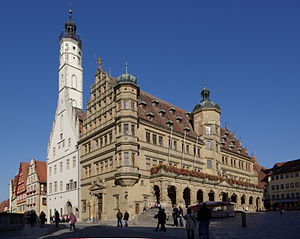
Rothenburg ob der Tauber / Galleri
Rothenburg ob der Tauber er en by i Landkreis Ansbach i Regierungsbezirk Mittelfranken i den tyske delstat Bayern. Indtil 1803 var den en Freie Reichsstadt fri rigsstad og er med sin gamle bydel et velkendt turistmål.